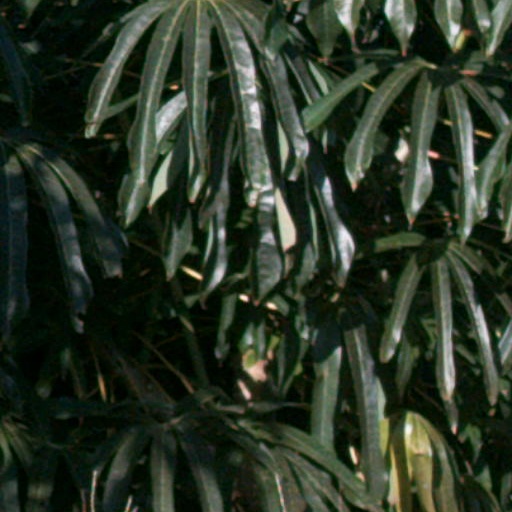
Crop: cassava